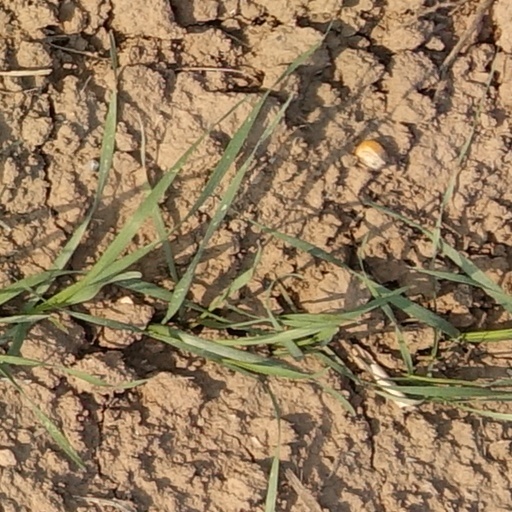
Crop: wheat